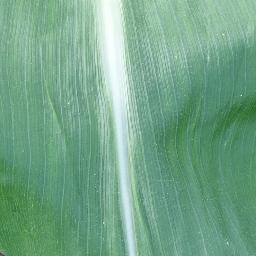
Label: Corn___healthy